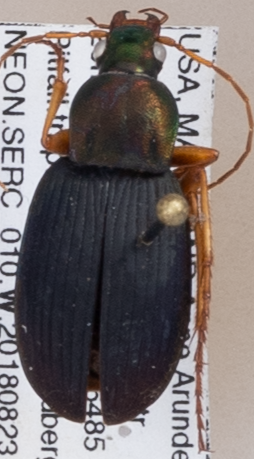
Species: Chlaenius aestivus
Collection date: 2018-08-23
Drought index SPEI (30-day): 0.24
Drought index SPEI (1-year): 0.63
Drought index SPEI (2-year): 0.1